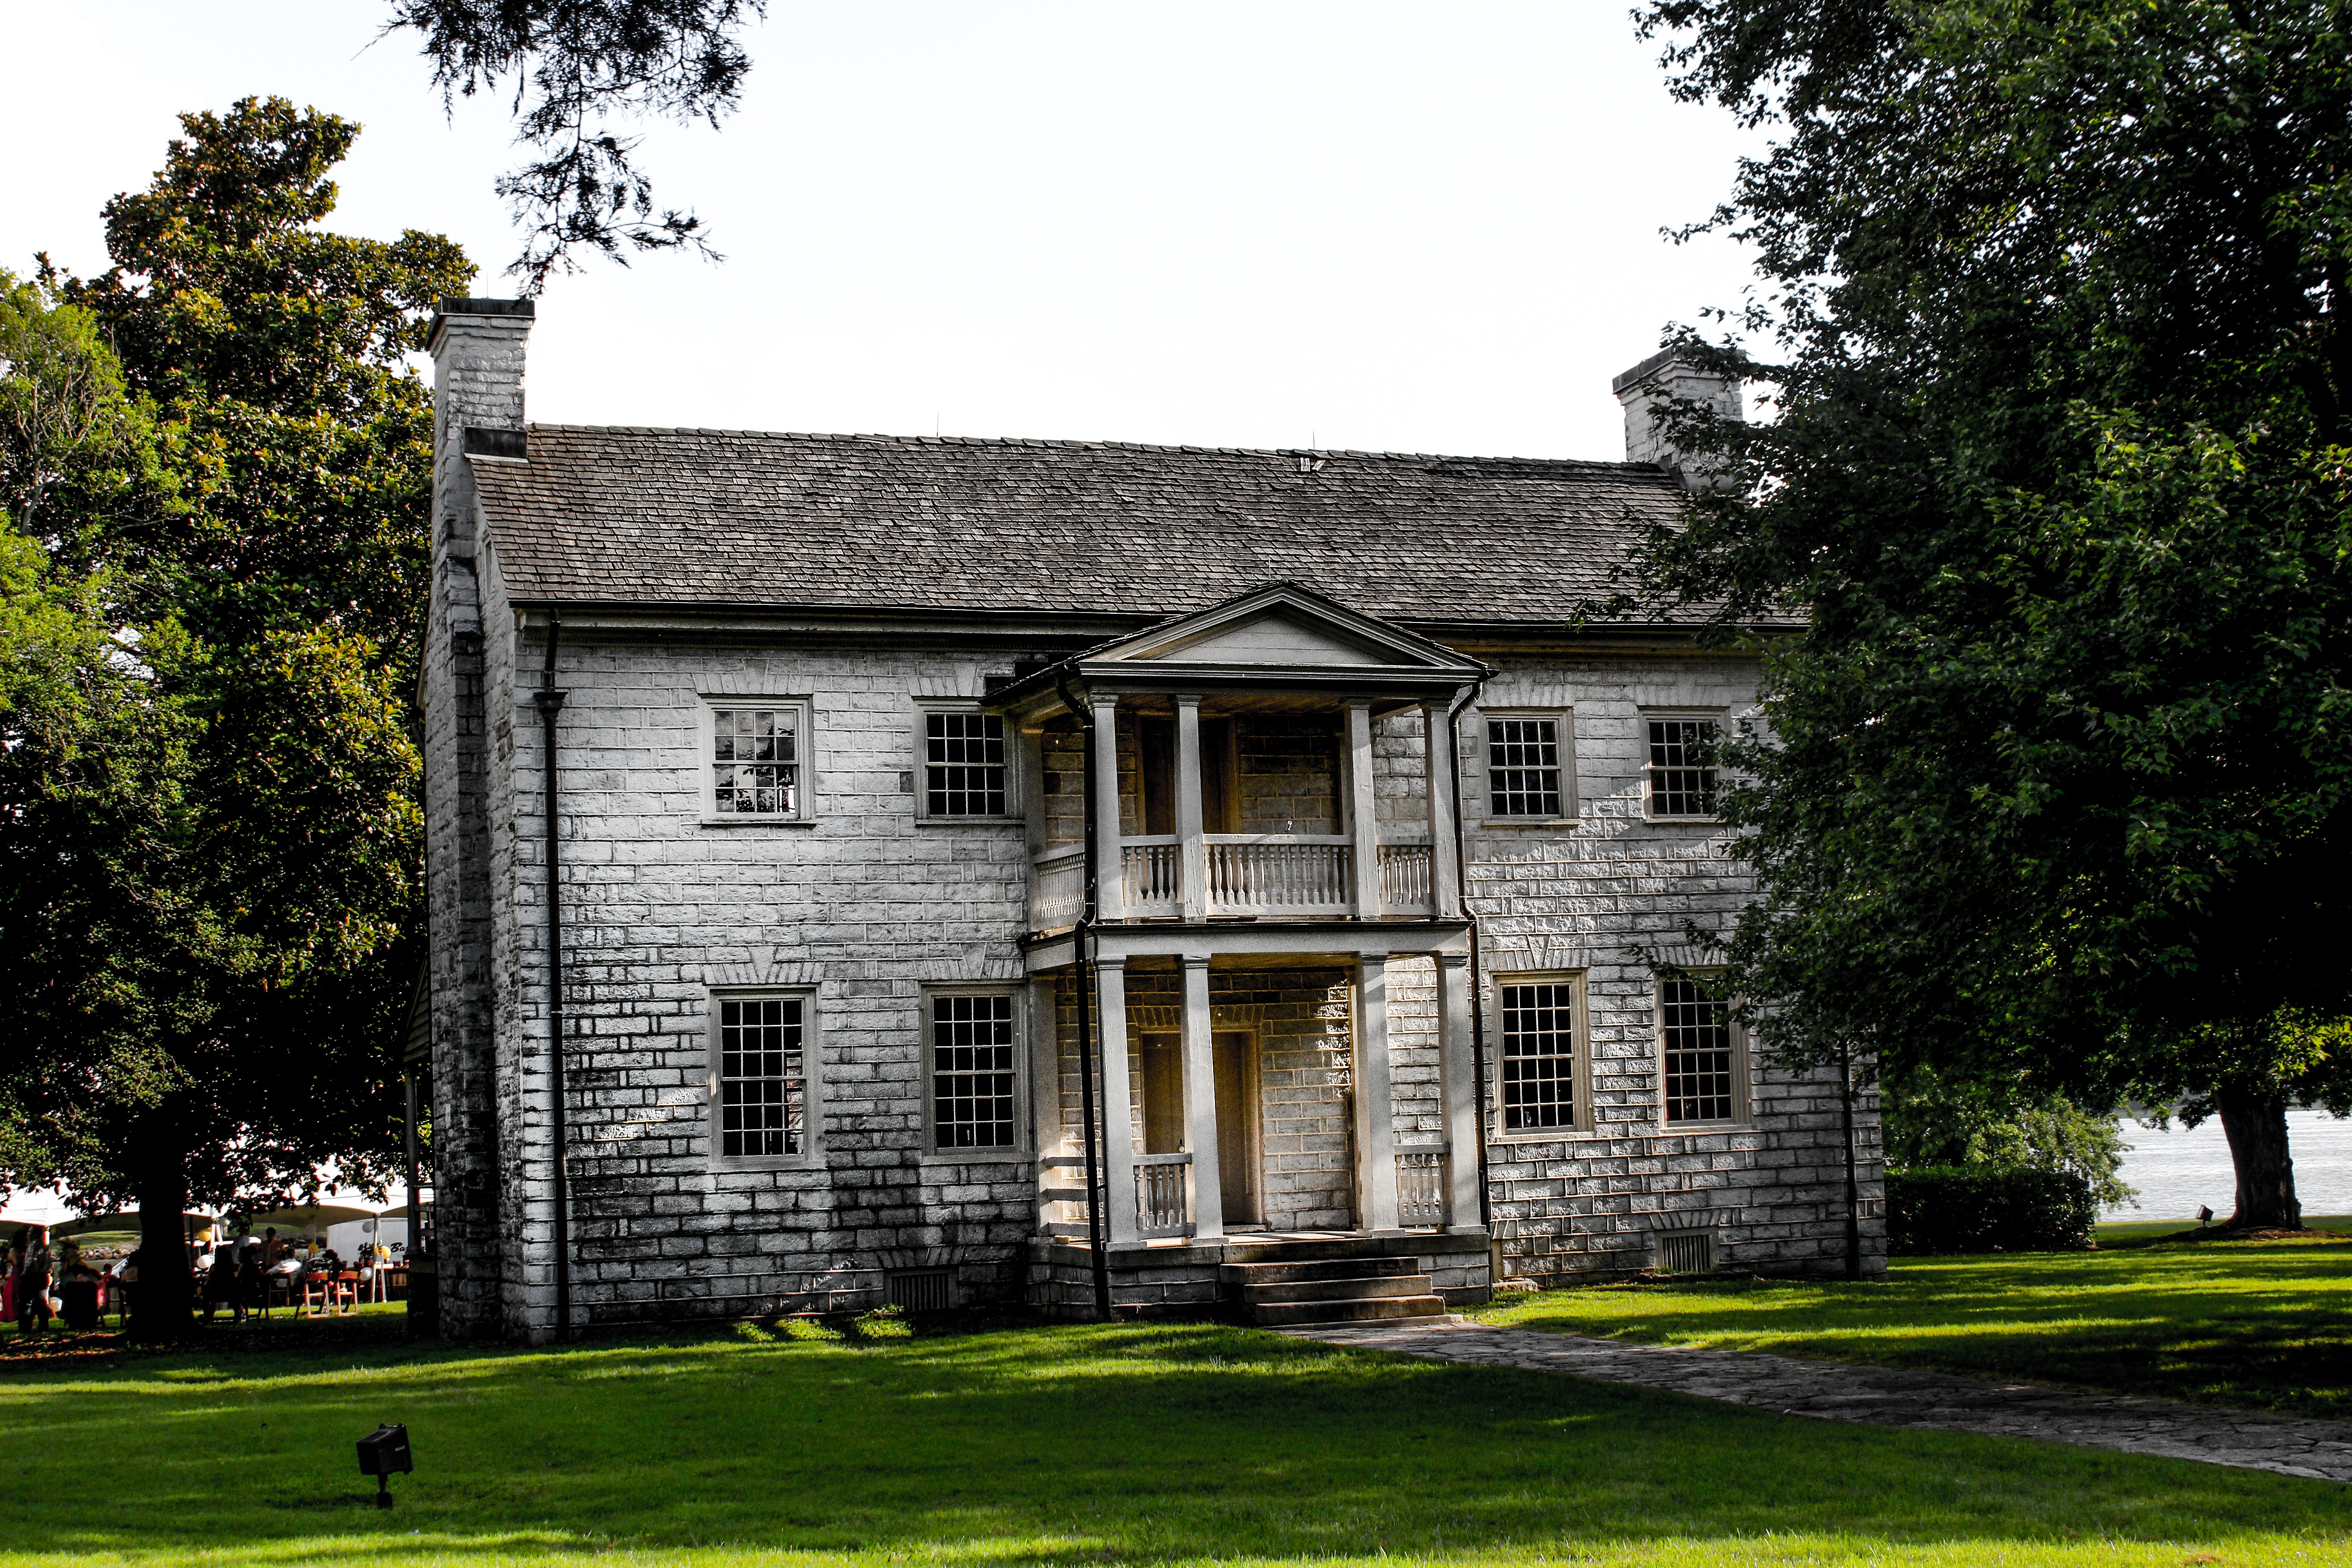
landscape, tree, grass, architecture, plant, antique, villa, mansion, house, window, building, palace, home, suburb, cottage, castle, ancient, landmark, facade, property, attraction, medieval, fortress, cool image, farmhouse, plantation, history, estate, cool photo, neighbourhood, manor house, real estate, stately home, residential area, historic house